La Lucerne-d'Outremer

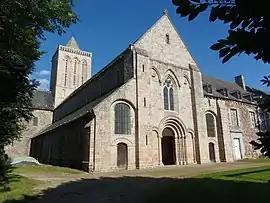
The church in La Lucerne-d'Outremer

La Lucerne-d'Outremer is a commune in the Manche department in Normandy in north-western France.